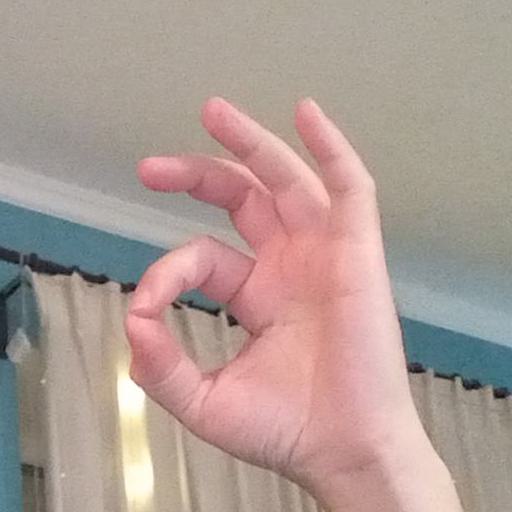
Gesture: ok